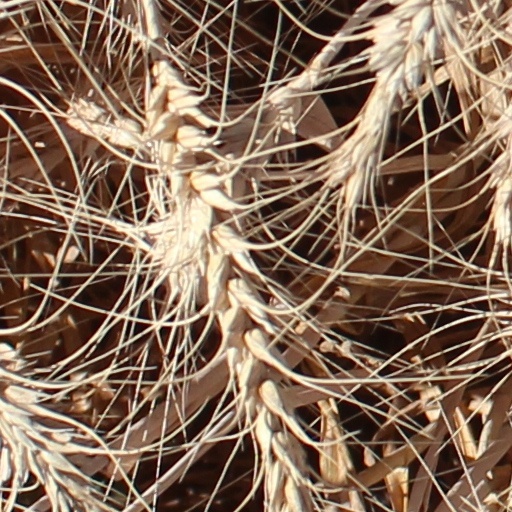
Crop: wheat